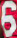
Number: 6